918

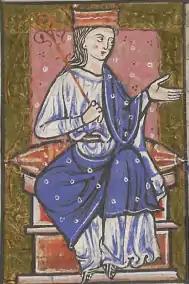
Lady Æthelflæd of Mercia

Year 918 (CMXVIII) was a common year starting on Thursday of the Julian calendar.